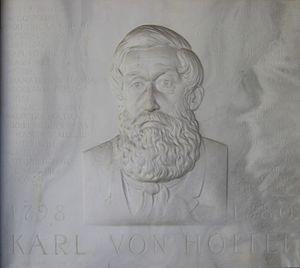
Karl Eduard von Holtei, né le 24 janvier 1798 à Breslau et mort dans la même ville le 12 février 1880, est un poète, acteur, récitant, dramaturge, metteur en scène et directeur de théâtre allemand. Il a souvent transcrit, à travers ses poésies, l'âme de la Silésie.